Harry Webb (politician)

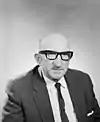
Webb in 1967

Charles Harry Webb (2 February 1908 – 15 November 2000) was an Australian politician and trade unionist. He was a member of the Australian Labor Party (ALP) and served in the House of Representatives from 1954 to 1958 and from 1961 to 1972, representing Western Australian seats. He later served as administrator of Christmas Island from 1974 to 1975.